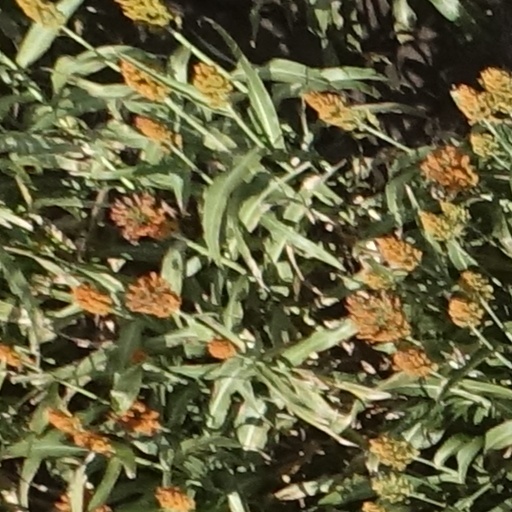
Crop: sorghum